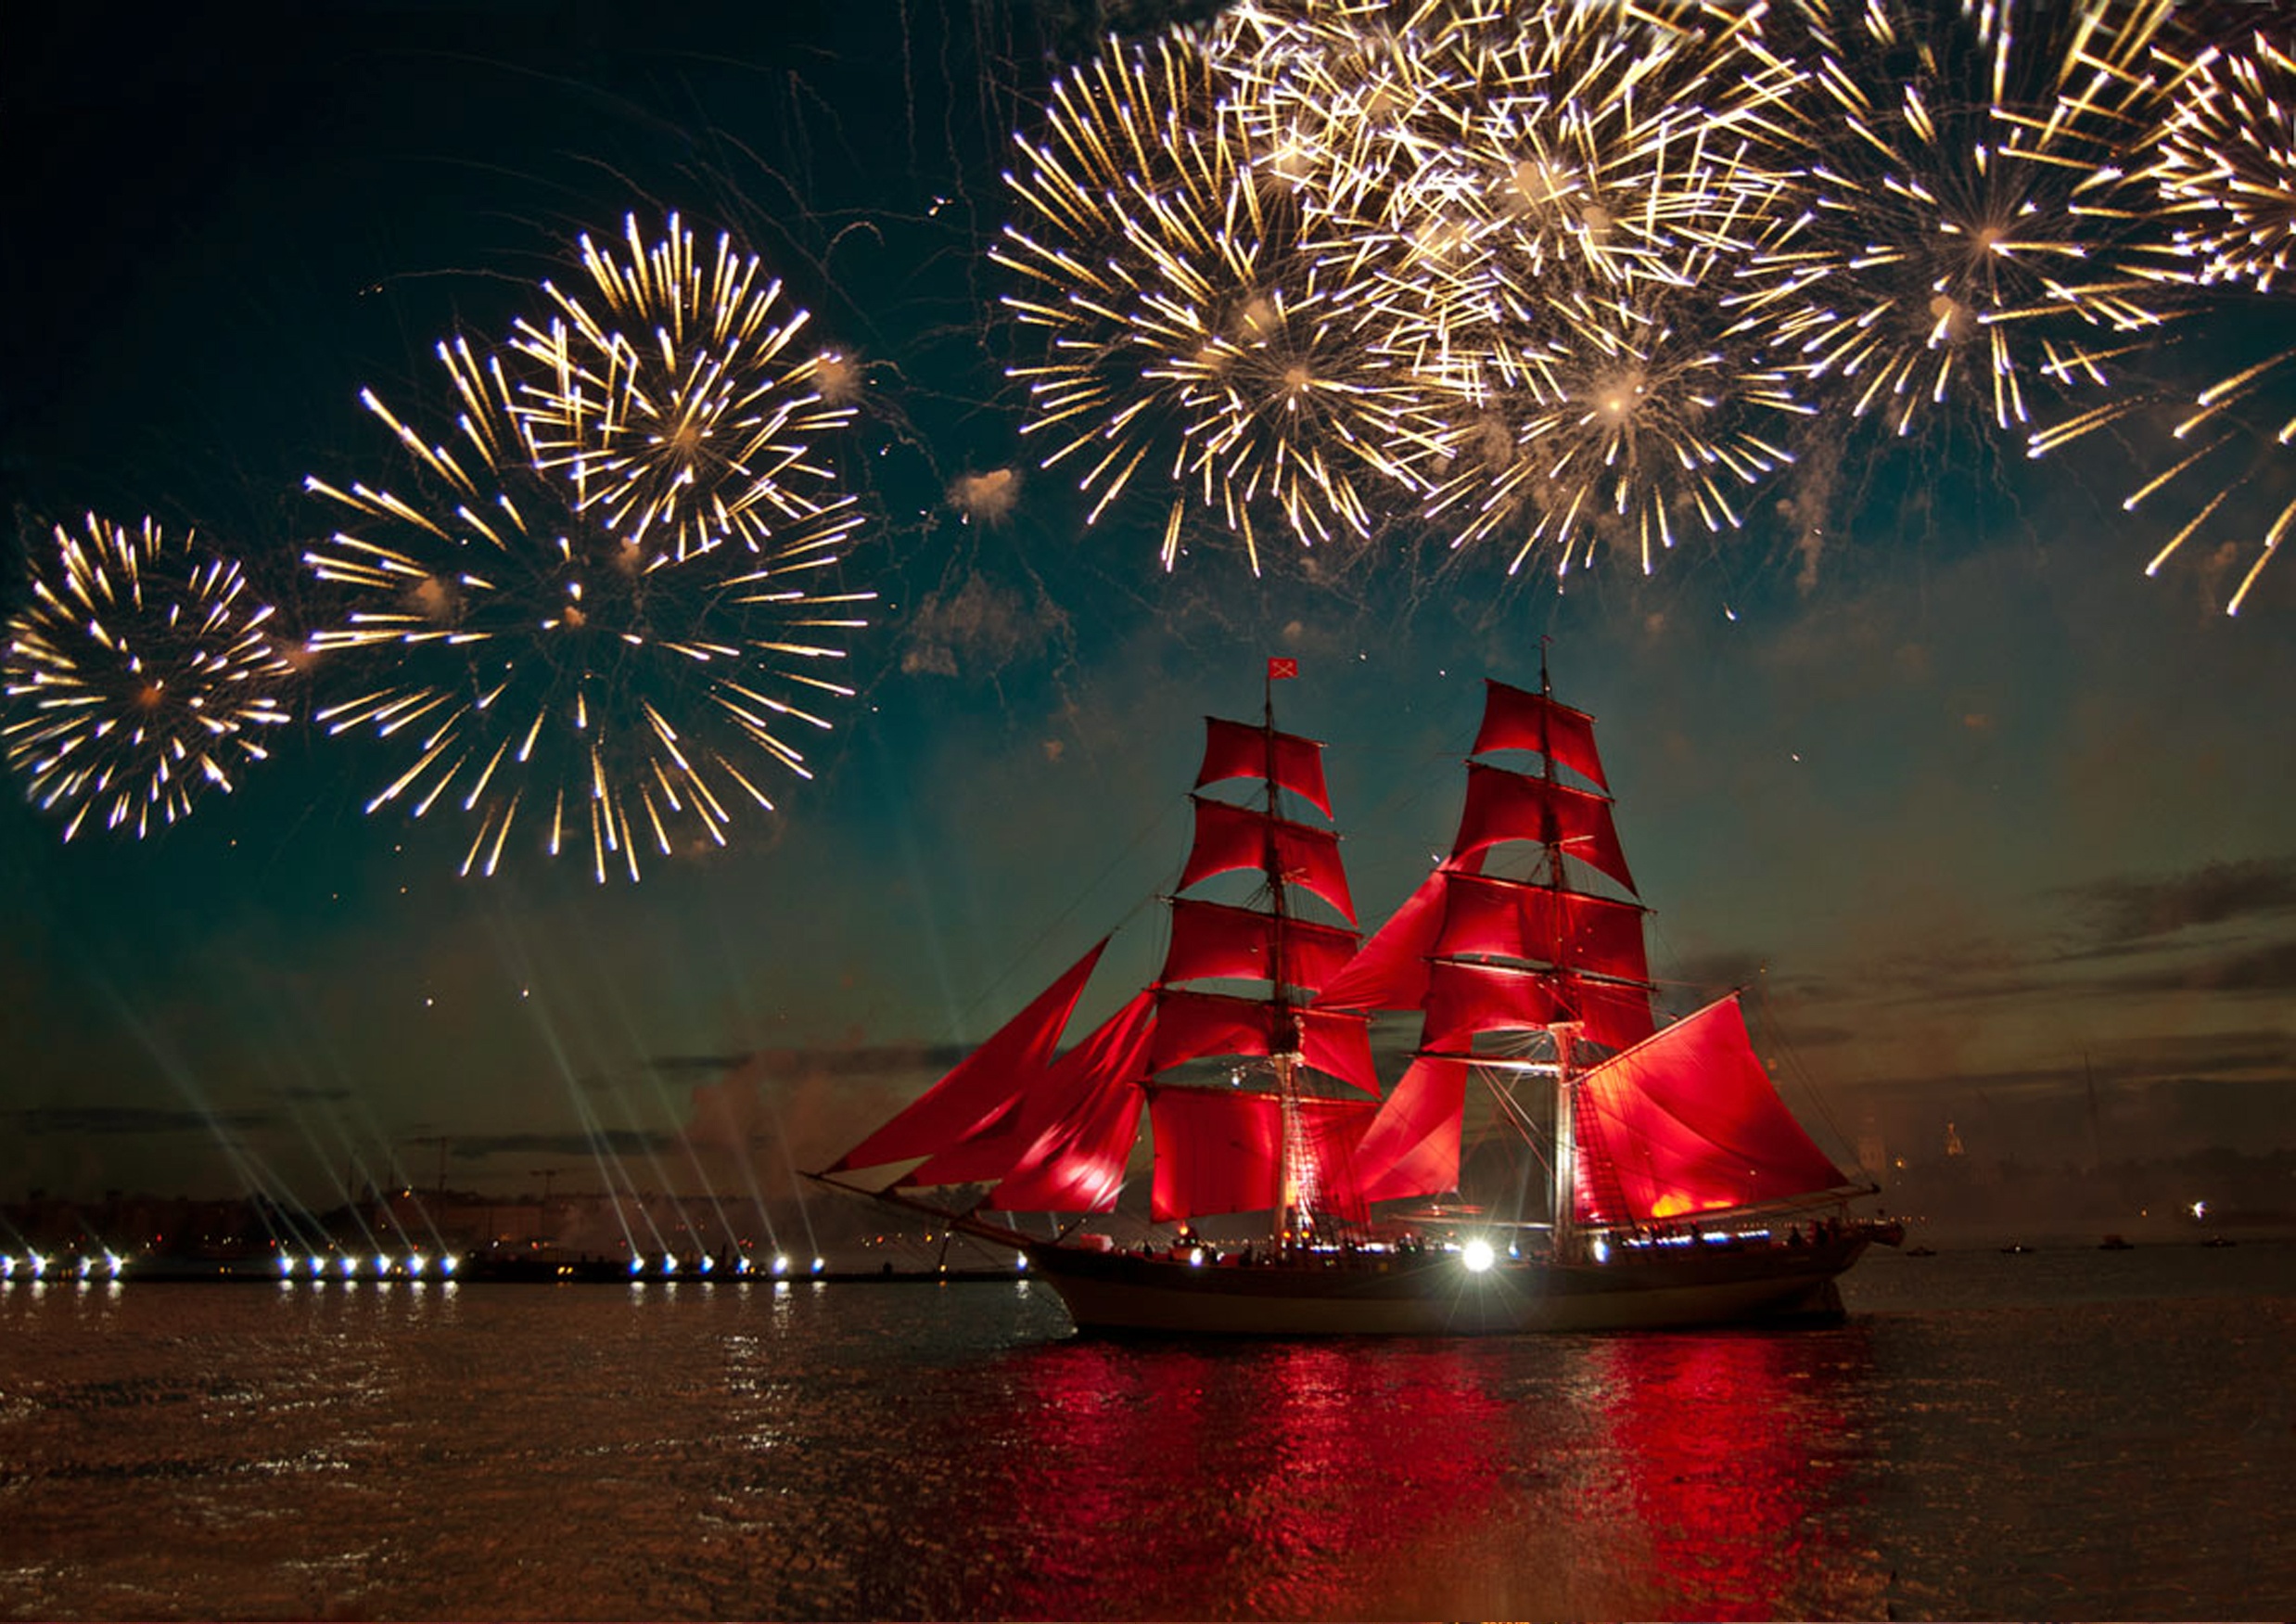
sky, ship, recreation, evening, holiday, sailboat, new year, fireworks, event, russia, salute, st petersburg russia, outdoor recreation, neva, scarlet sails